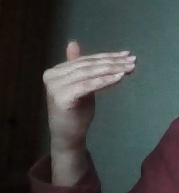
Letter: khaa